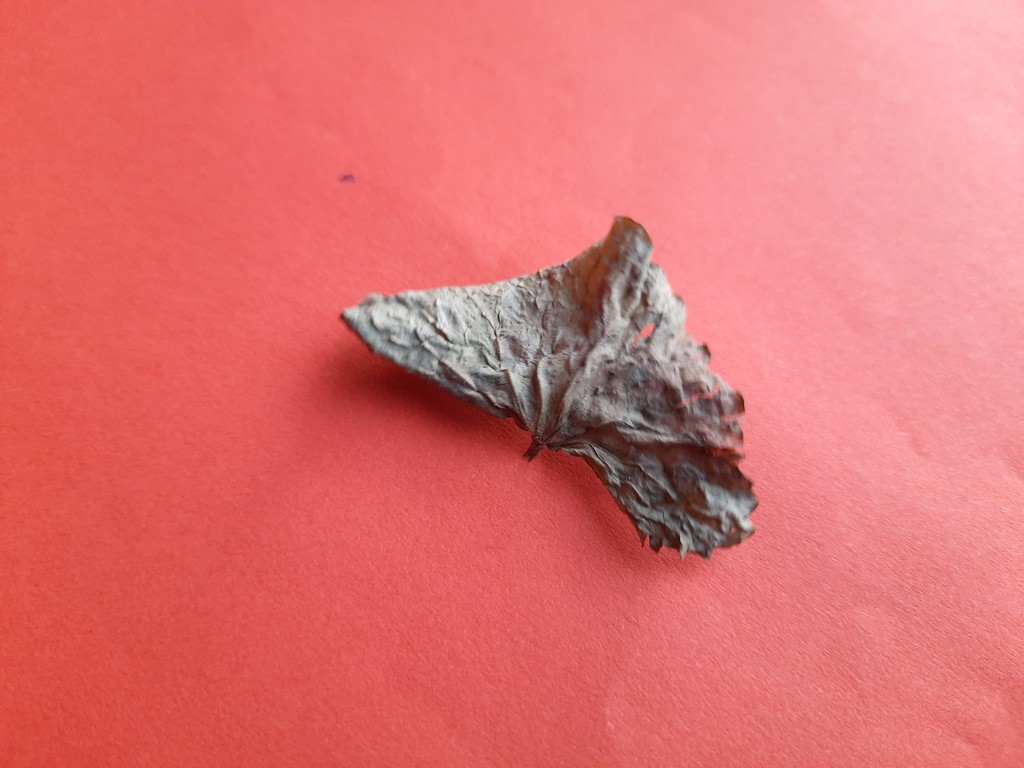
Label: Dried